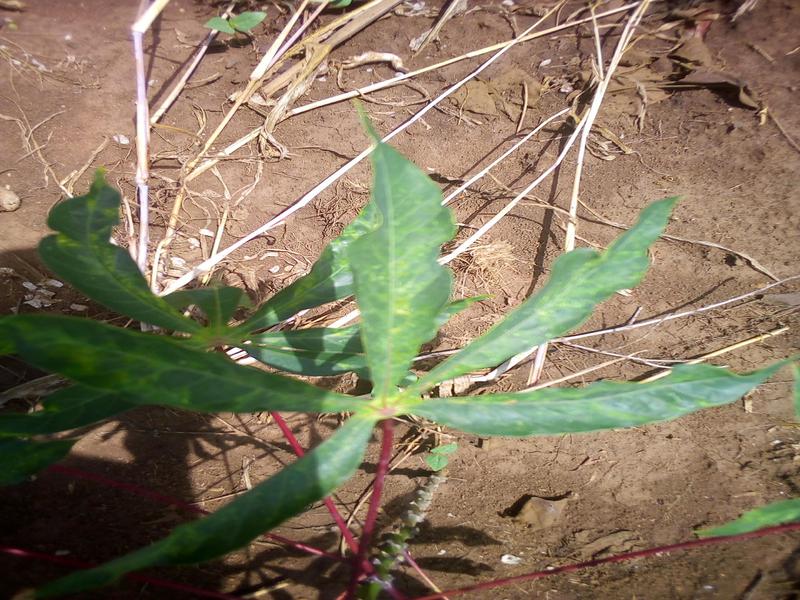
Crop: cassava
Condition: mosaic_disease